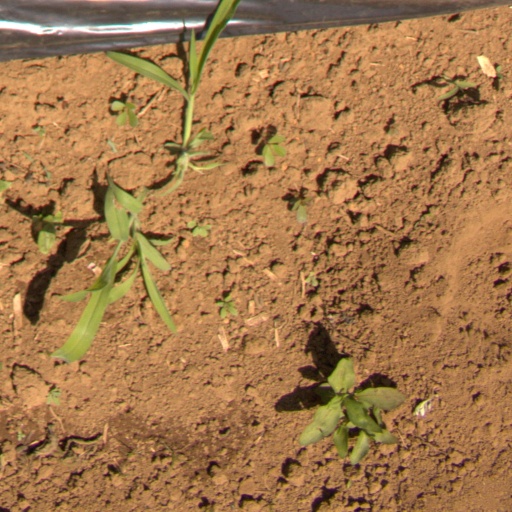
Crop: Jerusalem artichoke